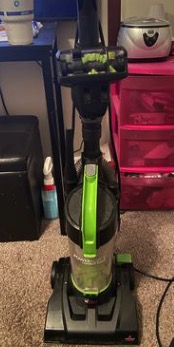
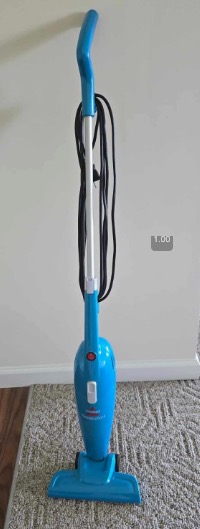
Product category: items_vacuum
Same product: no